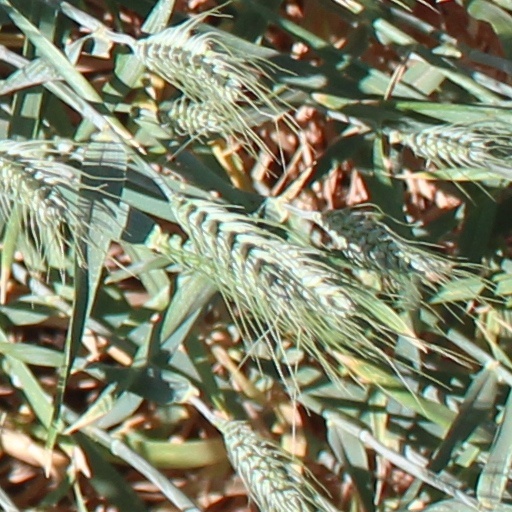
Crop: wheat